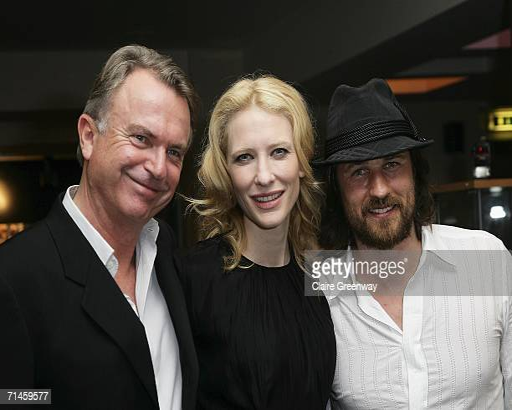
actors arrive at the premiere